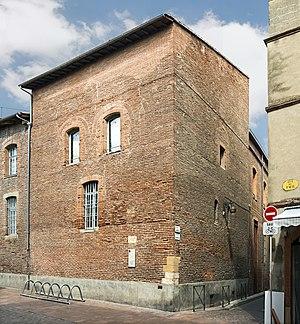
Cet article recense les monuments historiques de Toulouse.
Le collège de Périgord est un ancien collège de l'université de Toulouse. Ses bâtiments se trouvent entre la rue du Taur et la rue du Périgord, à laquelle il a donné son nom, dans le quartier Arnaud-Bernard de Toulouse, en France.
Toulouse, à la tête d'un vaste comté au Moyen Âge, puis capitale de la province de Languedoc jusqu'à la Révolution, a tout au long de son histoire compté parmi les principales villes de France. Centre de pouvoir, la ville a conservé jusqu'à nos jours de nombreux hôtels particuliers édifiés par ses élites : capitouls, marchands fortunés et noblesse de robe liée au Parlement de Toulouse notamment.